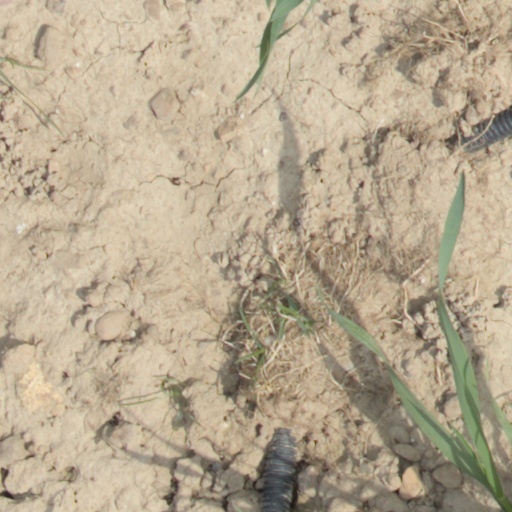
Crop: wheat